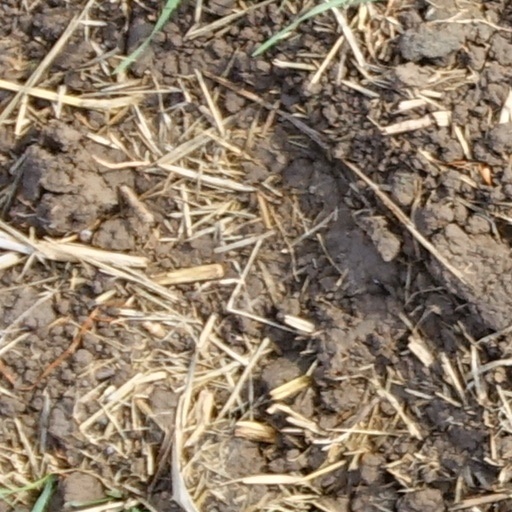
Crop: wheat